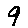
Label: 9